Kojey Radical

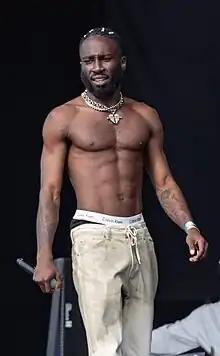
Kojey Radical for Hypebeast

Kwadwo Adu Genfi Amponsah (born 4 January 1993), known professionally as Kojey Radical, is a British musician, creative director and mixed media visual artist. His style has been described as a mix of grime hip hop, alternative rap, and spoken word. Since 2018, he has received six nominations at the MOBO Awards, including Best Newcomer. He also performed at the 2020 and 2022 MOBO ceremonies. His debut album, "Reason To Smile", was released in 2022.